West Busway

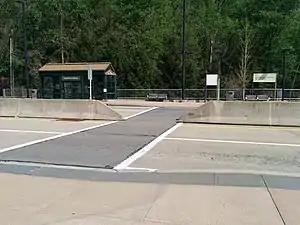
Idlewood station along the West Busway

The West Busway is a two-lane bus rapid transit highway serving the western portions of the city of Pittsburgh and several western suburbs. The busway runs for from the southern shore of the Ohio River near Downtown Pittsburgh to Carnegie, following former railroad right-of-way on the Panhandle Route. It broke ground on October 27, 1994 and is owned and maintained by Pittsburgh Regional Transit, the public transit provider for Allegheny County and the Pittsburgh region. The transit thoroughfare was opened in September 2000. Following the naming convention of each busway being designated by a color, bus routes that use the West Busway begin with a "G" for green.